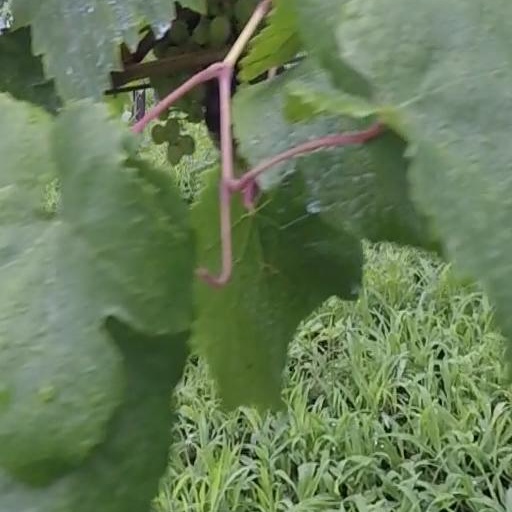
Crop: grape